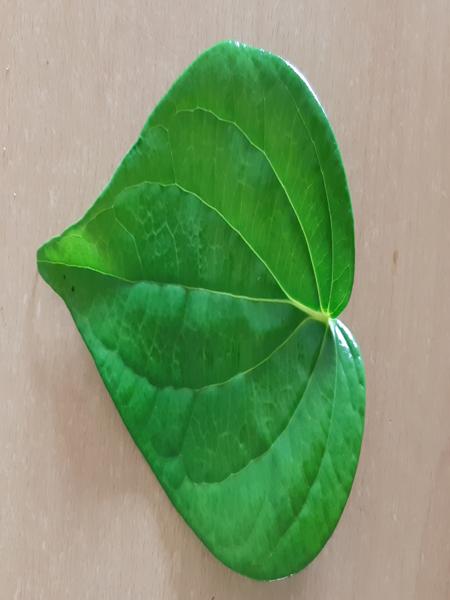
Plant: Betel